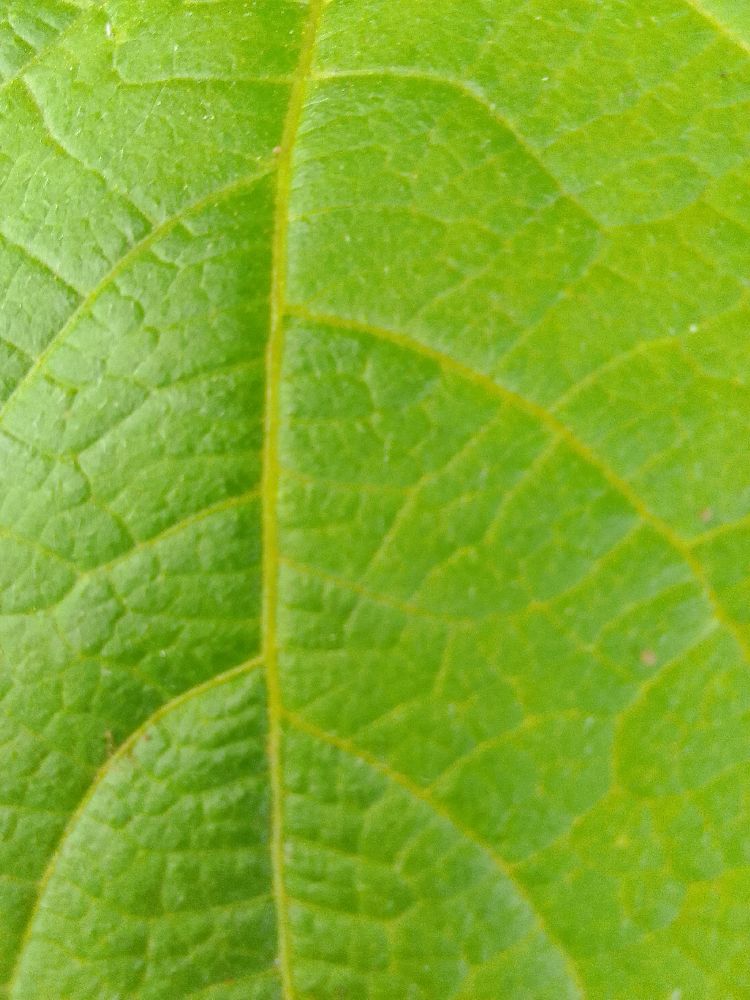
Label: healthy